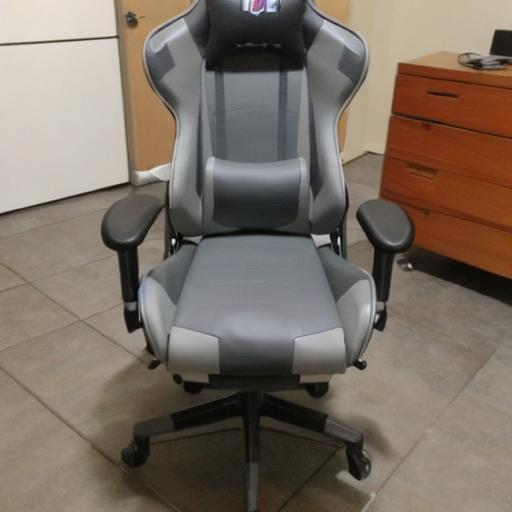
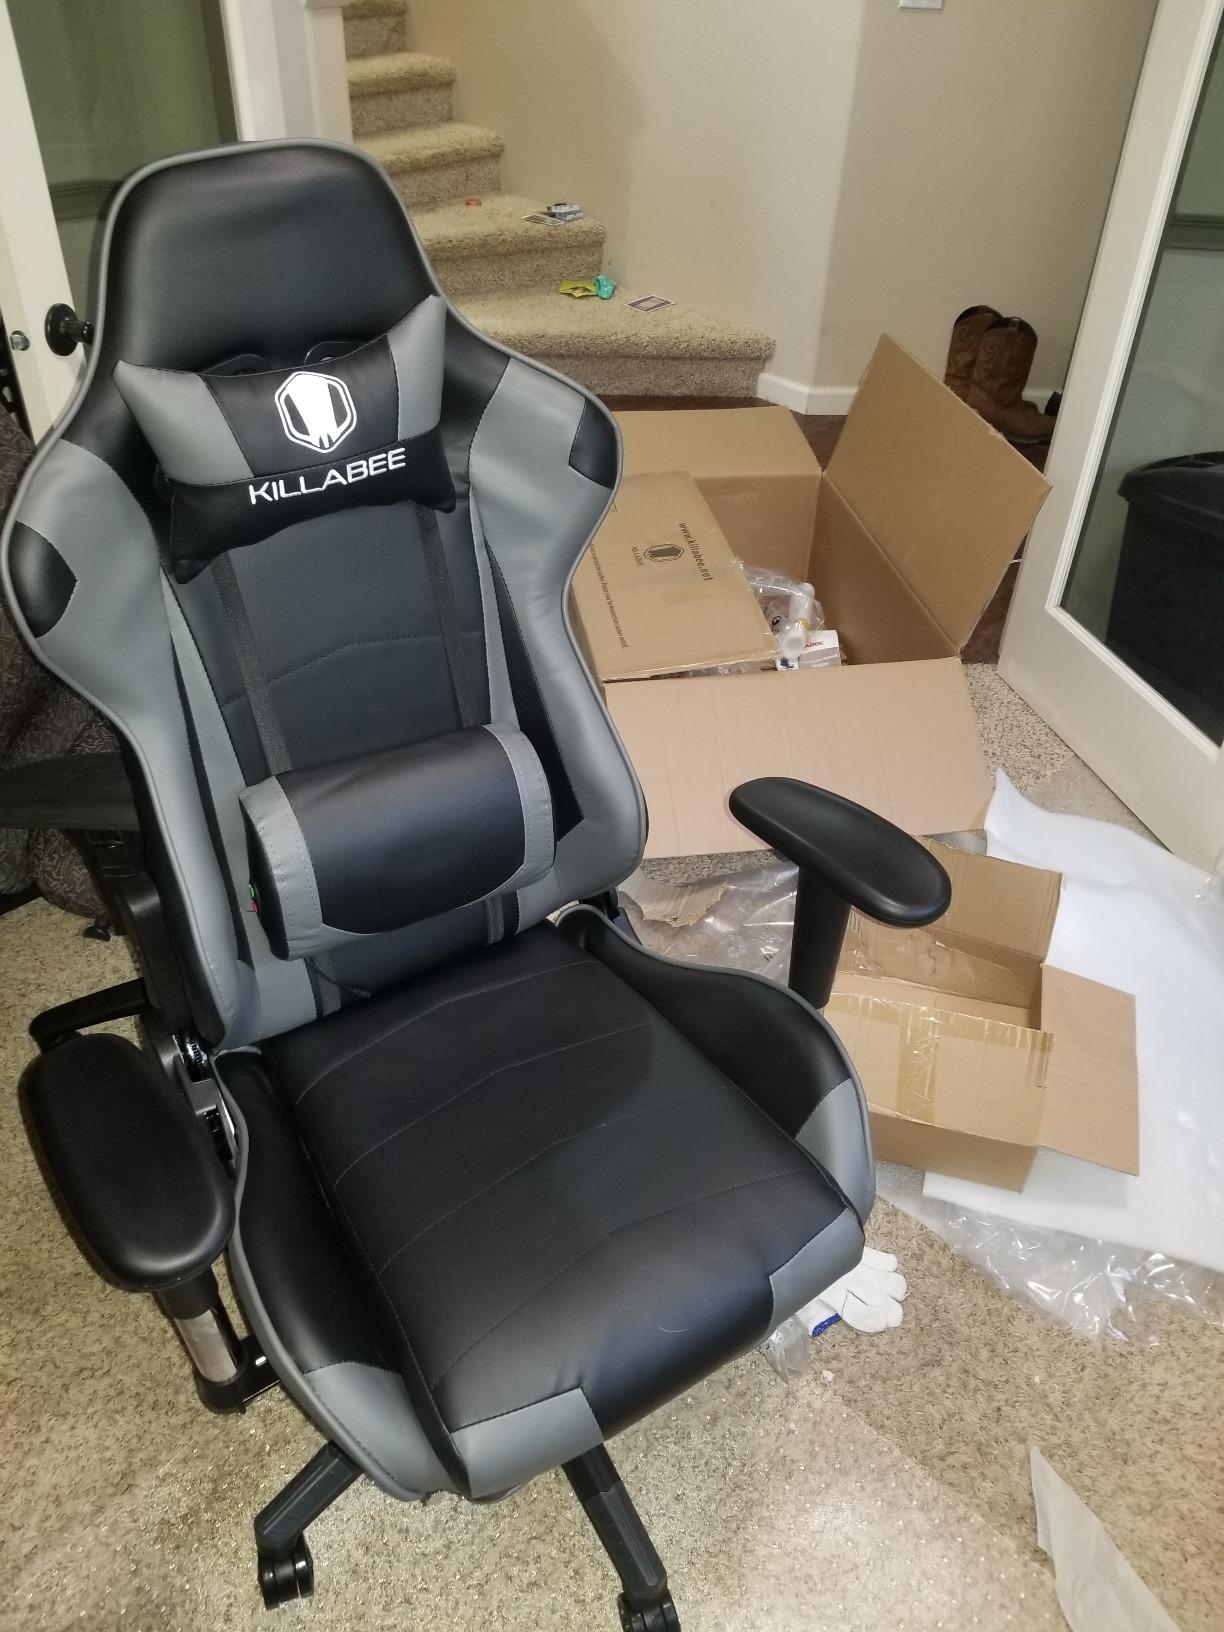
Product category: items_chair
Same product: no